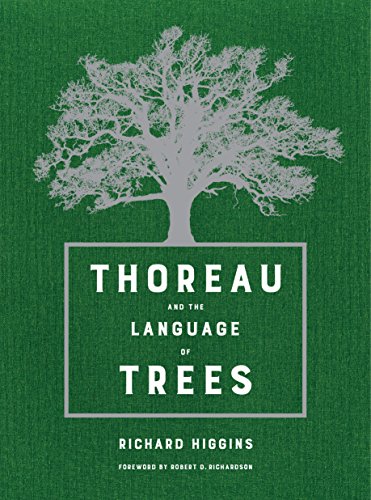
Thoreau and the Language of Trees
Category: Buy a Kindle
About the Author Richard Higgins is a former longtime staff writer for the Boston Globe, the coauthor of Portfolio Life: The New Path to Work, Purpose, and Passion after 50, and the coeditor of Taking Faith Seriously . His writing has appeared in numerous publications, including the New York Times , Atlantic Monthly , Christian Century , and Smithsonian . He lives in Concord, Massachusetts. Review " Thoreau and the Language of Trees is an exquisite book physically as well as a piece of literary beauty. The silver embossed cover on green linen and the structure of the book and chapter headings in bold read as a prose poem, and the photographs with Thoreau's drawings animate the ideas that unfurl organically."— Terry Tempest Williams, author of The Hour of Land: A Personal Topography of America's National Parks " Writer and former Boston Globe reporter Richard Higgins culls a selection of Thoreau’s writings on trees from his voluminous journals. Higgins gathers a satisfying assemblage, one that showcases Thoreau’s deep reverence for the oaks and elms, pines and birches, rising into the sky in Concord. Short essays open each chapter, revealing Higgins to be a sensitive observer both of his environment and of Thoreau’s writing." (Boston Globe 2017-04-20) "A book to savour lightly and slowly, just as the subject himself might have prescribed.” ( The Irish Times ) "A selection of the great Transcendentalist poet and philosopher’s meditations on trees, drawn from his two-million-word journal by writer and photographer Richard Higgins, whose beautiful black-and-white photographs complement Thoreau’s arboreal writings. . . . Thoroughly elevating." ( Brain Pickings ) “This beautiful book brings us face to face with one of Thoreau’s true passions—his love for trees, leaf by leaf and in the whole. Richard Higgins interweaves a generous selection of Thoreau’s writings and drawings, classic Herbert Wendell Gleason photographs of trees long gone, and his own extraordinary photographs of trees in our time. To round off the feast, each chapter opens with one of Higgins’s graceful and deeply informed essays. Few books satisfy the eye, the mind, and the heart so fully as this one: one part elegy, two parts celebration, deep-rooted in the earth, and brimful with sheer joy.”— Laura Dassow Walls, author of Henry David Thoreau: A Life “In Thoreau’s era, unbroken forest stretched from New England to the Mississippi. Trees were always his best companions. He studied them with love and care, and from that knowledge built noble lessons for us all on how to live. As a writer and photographer, Richard Higgins has made of that material a brilliant, evocative book about the precious natural heritage of North America.”— William Howarth, author of The Book of Concord and Walking with Thoreau “Thoreau wrote that ‘trees indeed have hearts.’ In compiling this expressive compilation of Thoreau’s writings on trees, Richard Higgins has indeed found the heart and the soul of the tree. We have much to learn about ourselves from the tree: from its strength as well as its pliancy; from its life stages from seedling to sapling to eventual death; and from its place in the community. Higgins helps us to see the forest for the trees.”— Jeffrey S. Cramer, editor of The Portable Thoreau “ Thoreau and the Language of Trees provides an unusually patient and devoted reading and interrogation of Thoreau’s primary works. The world as reported here is both Thoreau’s and Higgins’s; a capable and objective reporter in his own right, Higgins traverses the century and a half that nominally separates him from Thoreau with an ease that enables him to convey his subject’s lifelong interest in trees and their language to modern readers.”— Ronald A. Bosco, Distinguished Research Professor of American Literature, University at Albany, SUNY “ Thoreau and the Language of Trees elegantly fills a significant, previously unoccupied niche. The perceptive introduction and thematic chapter essays combine with quotations and sketches by Thoreau and with new and vintage photographs to form a masterfully guided tour—a tour whose visionary sylvan revelations speak to the imagination and the intellect.”— Ronald Wesley Hoag, East Carolina University From the Back Cover " Thoreau and the Language of Trees is an exquisite book physically as well as a piece of literary beauty. The silver embossed cover on green linen and the structure of the book and chapter headings in bold read as a prose poem, and the photographs with Thoreau's drawings animate the ideas that unfurl organically."—Terry Tempest Williams, author of The Hour of Land: A Personal Topography of America's National Parks “This beautiful book brings us face to face with one of Thoreau’s true passions—his love for trees, leaf by leaf and in the whole. Richard Higgins interweaves a generous selection of Thoreau’s writings and drawings, classic Herbert Wendell Gleason photographs of trees long gone, and his own extraordinary photographs of trees in our time. To round off the feast, each chapter opens with one of Higgins’s graceful and deeply informed essays. Few books satisfy the eye, the mind, and the heart so fully as this one: one part elegy, two parts celebration, deep-rooted in the earth, and brimful with sheer joy.”—Laura Dassow Walls, author of Henry David Thoreau: A Life “In Thoreau’s era, unbroken forest stretched from New England to the Mississippi. Trees were always his best companions. He studied them with love and care, and from that knowledge built noble lessons for us all on how to live. As a writer and photographer, Richard Higgins has made of that material a brilliant, evocative book about the precious natural heritage of North America.”—William Howarth, author of The Book of Concord and Walking with Thoreau “Thoreau wrote that ‘trees indeed have hearts.’ In compiling this expressive compilation of Thoreau’s writings on trees, Richard Higgins has indeed found the heart and the soul of the tree. We have much to learn about ourselves from the tree: from its strength as well as its pliancy; from its life stages from seedling to sapling to eventual death; and from its place in the community. Higgins helps us to see the forest for the trees.”—Jeffrey S. Cramer, editor of The Portable Thoreau “ Thoreau and the Language of Trees provides an unusually patient and devoted reading and interrogation of Thoreau’s primary works. The world as reported here is both Thoreau’s and Higgins’s; a capable and objective reporter in his own right, Higgins traverses the century and a half that nominally separates him from Thoreau with an ease that enables him to convey his subject’s lifelong interest in trees and their language to modern readers.”—Ronald A. Bosco, Distinguished Research Professor of American Literature, University at Albany, SUNY “ Thoreau and the Language of Trees elegantly fills a significant, previously unoccupied niche. The perceptive introduction and thematic chapter essays combine with quotations and sketches by Thoreau and with new and vintage photographs to form a masterfully guided tour—a tour whose visionary sylvan revelations speak to the imagination and the intellect.”—Ronald Wesley Hoag, East Carolina University From the Inside Flap " Thoreau and the Language of Trees is an exquisite book physically as well as a piece of literary beauty. The silver embossed cover on green linen and the structure of the book and chapter headings in bold read as a prose poem, and the photographs with Thoreau's drawings animate the ideas that unfurl organically."—Terry Tempest Williams, author of The Hour of Land: A Personal Topography of America's National Parks “This beautiful book brings us face to face with one of Thoreau’s true passions—his love for trees, leaf by leaf and in the whole. Richard Higgins interweaves a generous selection of Thoreau’s writings and drawings, classic Herbert Wendell Gleason photographs of trees long gone, and his own extraordinary photographs of trees in our time. To round off the feast, each chapter opens with one of Higgins’s graceful and deeply informed essays. Few books satisfy the eye, the mind, and the heart so fully as this one: one part elegy, two parts celebration, deep-rooted in the earth, and brimful with sheer joy.”—Laura Dassow Walls, author of Henry David Thoreau: A Life “In Thoreau’s era, unbroken forest stretched from New England to the Mississippi. Trees were always his best companions. He studied them with love and care, and from that knowledge built noble lessons for us all on how to live. As a writer and photographer, Richard Higgins has made of that material a brilliant, evocative book about the precious natural heritage of North America.”—William Howarth, author of The Book of Concord and Walking with Thoreau “Thoreau wrote that ‘trees indeed have hearts.’ In compiling this expressive compilation of Thoreau’s writings on trees, Richard Higgins has indeed found the heart and the soul of the tree. We have much to learn about ourselves from the tree: from its strength as well as its pliancy; from its life stages from seedling to sapling to eventual death; and from its place in the community. Higgins helps us to see the forest for the trees.”—Jeffrey S. Cramer, editor of The Portable Thoreau “ Thoreau and the Language of Trees provides an unusually patient and devoted reading and interrogation of Thoreau’s primary works. The world as reported here is both Thoreau’s and Higgins’s; a capable and objective reporter in his own right, Higgins traverses the century and a half that nominally separates him from Thoreau with an ease that enables him to convey his subject’s lifelong interest in trees and their language to modern readers.”—Ronald A. Bosco, Distinguished Research Professor of American Literature, University at Albany, SUNY “ Thoreau and the Language of Trees elegantly fills a significant, previously unoccupied niche. The perceptive introduction and thematic chapter essays combine with quotations and sketches by Thoreau and with new and vintage photographs to form a masterfully guided tour—a tour whose visionary sylvan revelations speak to the imagination and the intellect.”—Ronald Wesley Hoag, East Carolina University
Features: Trees were central to Henry David Thoreau’s creativity as a writer, his work as a naturalist, his thought, and his inner life. His portraits of them were so perfect, it was as if he could see the sap flowing beneath their bark. When Thoreau wrote that the poet loves the pine tree as his own shadow in the air, he was speaking about himself. In short, he spoke their language. In this original book, Richard Higgins explores Thoreau’s deep connections to trees: his keen perception of them, the joy they gave him, the poetry he saw in them, his philosophical view of them, and how they fed his soul. His lively essays show that trees were a thread connecting all parts of Thoreau’s being—heart, mind, and spirit. Included are one hundred excerpts from Thoreau’s writings about trees, paired with over sixty of the author’s photographs. Thoreau’s words are as vivid now as they were in 1890, when an English naturalist wrote that he was unusually able to “to preserve the flashing forest colors in unfading light.” | Thoreau and the Language of Trees | shows that Thoreau, with uncanny foresight, believed trees were essential to the preservation of the world.